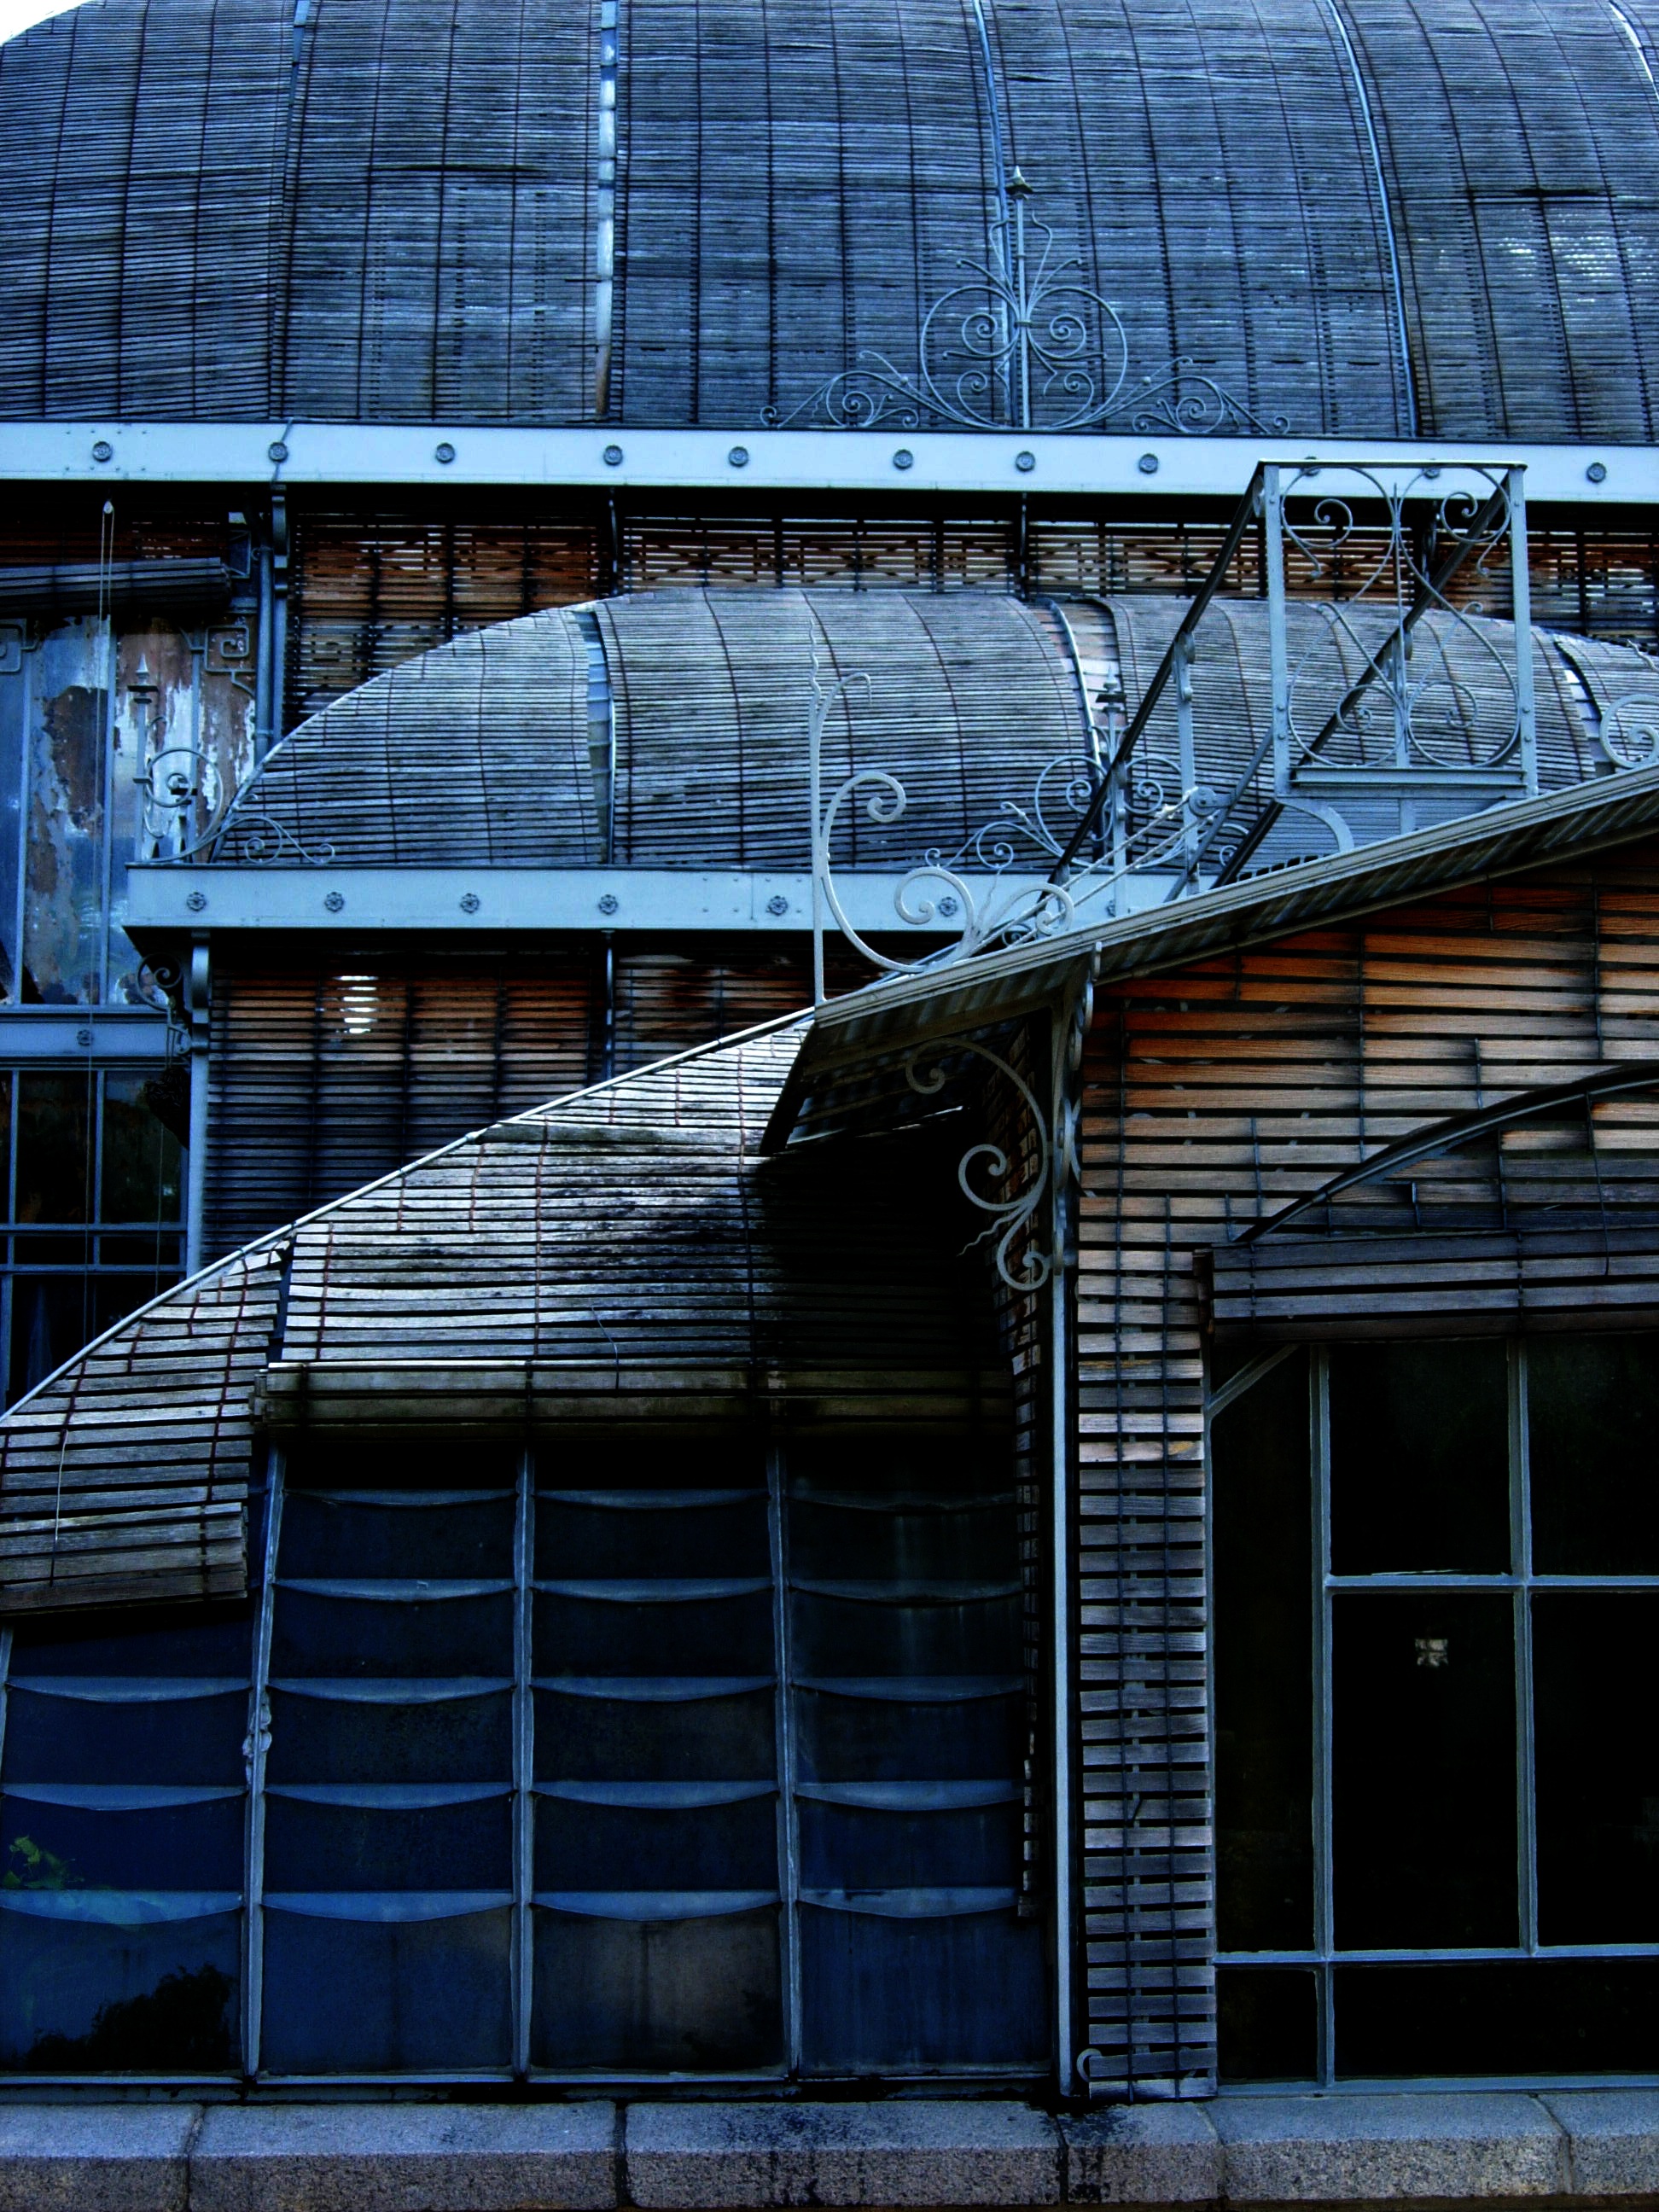
architecture, structure, wood, house, window, roof, building, skyscraper, wall, reflection, facade, blue, industry, stadium, former, greenhouses, nantes, urban area, glass and wood, sport venue